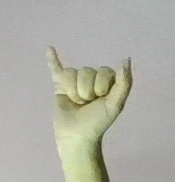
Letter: ya